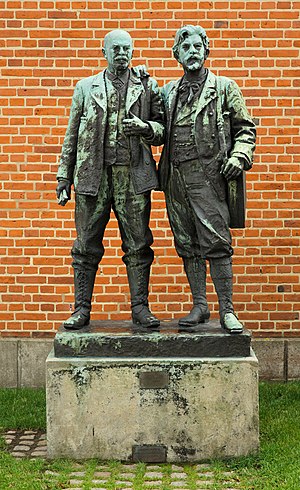
Skagens Museum / Museets historie
Michael Ancher og P.S. Krøyer foran Skagens Museum.
Michael Ancher og PS Krøyer skulptur af Laurits Tuxen